History of the United States Virgin Islands

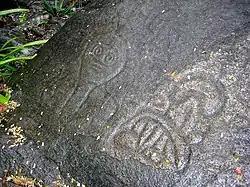

Archeological evidence shows that the Virgin Islands were inhabited for thousands of years before the arrival of Christopher Columbus. The earliest evidence of human presence on the islands comes from Saladoid-style ceramics dating back to c. 250 BCE.